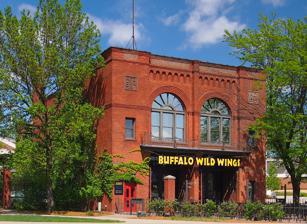
Building: Fire Station No. 19 (Minneapolis, Minnesota)
Country: United States of America
Year built: 1893
United States historic place Fire Station No. 19 U.S. National Register of Historic Places The former Fire Station No. 19 from the southwest Show map of Minnesota Show map of the United States Location Minneapolis, Minnesota Coordinates 44°58′35″N 93°13′35″W / 44.97639°N 93.22639°W / 44.97639; -93.22639 Built 1893 Architect Minneapolis Public Works Architectural style Minneapolis Horse Drawn Series NRHP reference No. 82002960 Added to NRHP January 14, 1982 Fire Station No. 19 , now the site of a Buffalo Wild Wings , and the architectural firm Station 19 Architects in Minneapolis, Minnesota , United States is centered in the University of Minnesota , Minneapolis campus. The former Fire Station is listed on the National Register of Historic Places . It was built in 1893 in an era when Minneapolis was growing rapidly. Rapid development was bringing prosperity to Minneapolis, but it was also starting to tax the city's infrastructure. Residents and businesses on the east bank of the Mississippi River were demanding better fire protection, especially after the fire that consumed the University of Minnesota Old Main building in 1892 along with some grain elevators nearby. Fire Station No. 19 was built in a simple utilitarian style (unique to Minneapolis), yet it contained some touches of ornamentation. It was built with a bell tower that was later removed. The fire station was one of the last to house horse-drawn equipment, as late as 1922, it also had a hardwood floor apparatus bay. A newer Fire Station 19 was occupied in 1976 one block to the south. Besides its role as a firehouse, Historic Fire Station No. 19 was also the birthplace of kittenball, a variant of softball . Louis Rober, a lieutenant at the fire station between 1896 and 1906, adapted the rules of baseball to create a game that would use less space, time, and equipment than a regular baseball game. He created the game so firefighters could get exercise while waiting for a fire alarm. Early teams included the "Kittens" of Engine Company 19, "Rats" of Engine Company 9, "Whales" of Engine Company 4, "Salisburys" from a mattress factory, "Pillsburys" from nearby flour mills, and the "Central Avenues". By 1906, more than 20 teams were playing in summer leagues. The building was acquired in 1977 by local architects who turned the building into offices under the name Station 19 Architects. The firm primarily creates designs for churches in Minnesota. There was some concern in the mid-2000s decade that the University of Minnesota would have the structure demolished to make way for rearranged roads leading to and from the then-unbuilt TCF Bank Stadium . The university made offers to purchase the property into early 2006, and the building owners worried that the property would be seized through eminent domain . However, the roads were eventually routed around the building, making it the only structure on a small island across from the stadium. References